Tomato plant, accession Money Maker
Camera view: vertical (180 deg); turntable rotation: 90 degrees
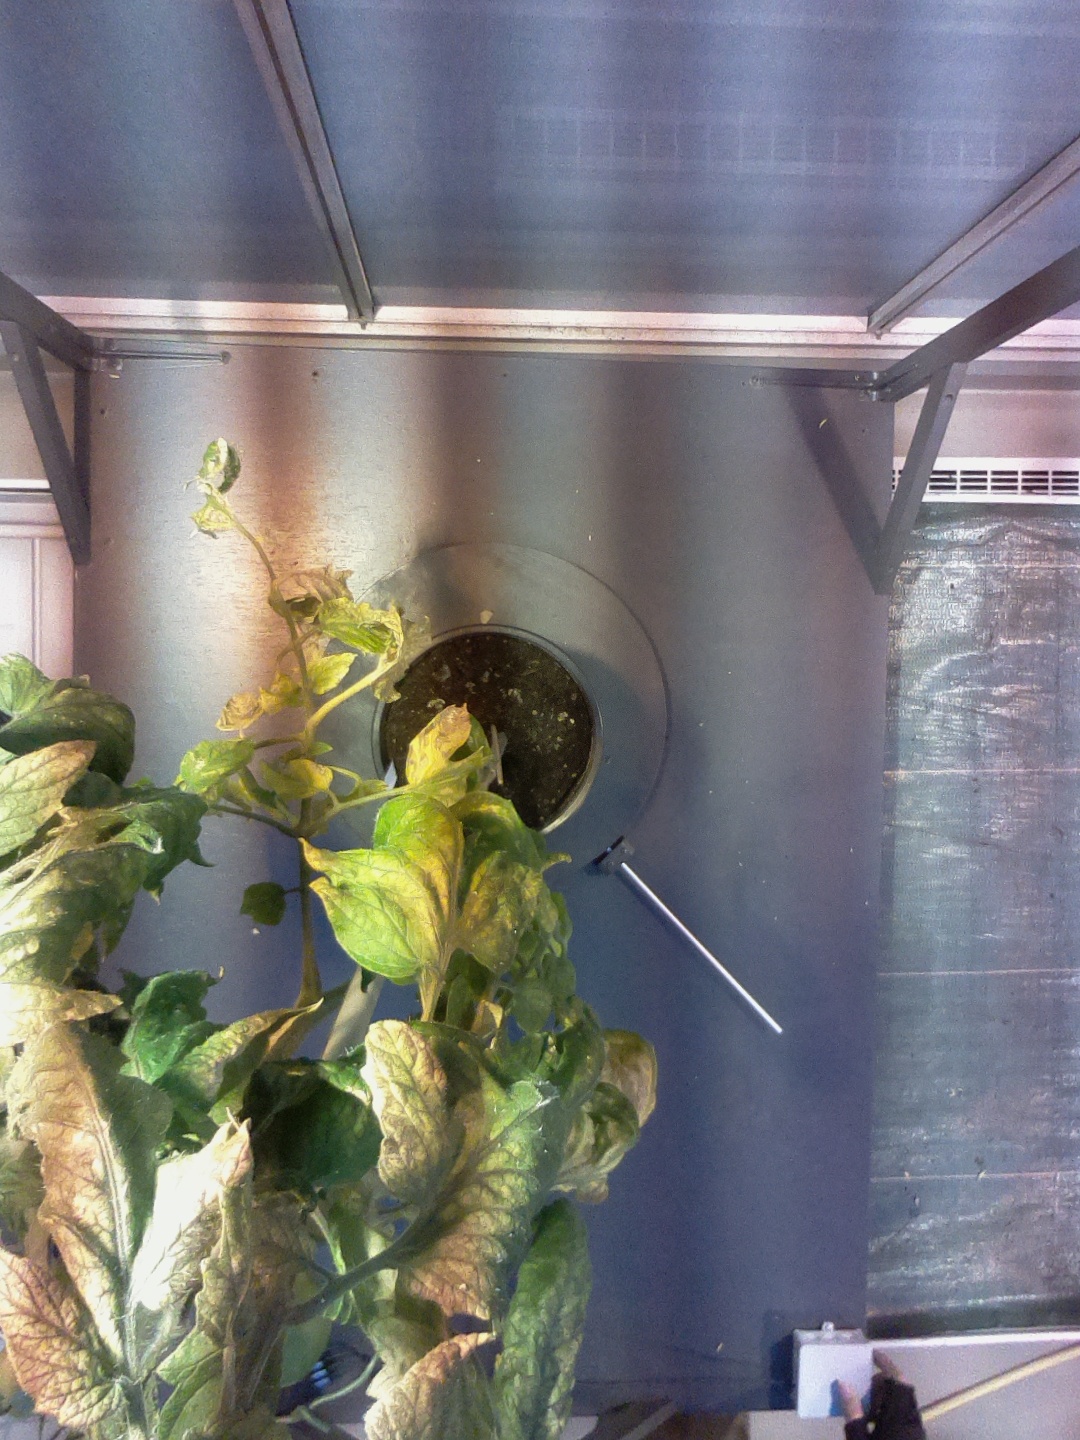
BBCH growth stage 75: 50%-60% of final fruit size